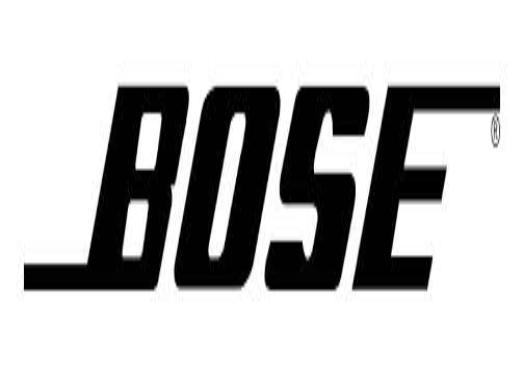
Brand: BOSE
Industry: Clothes